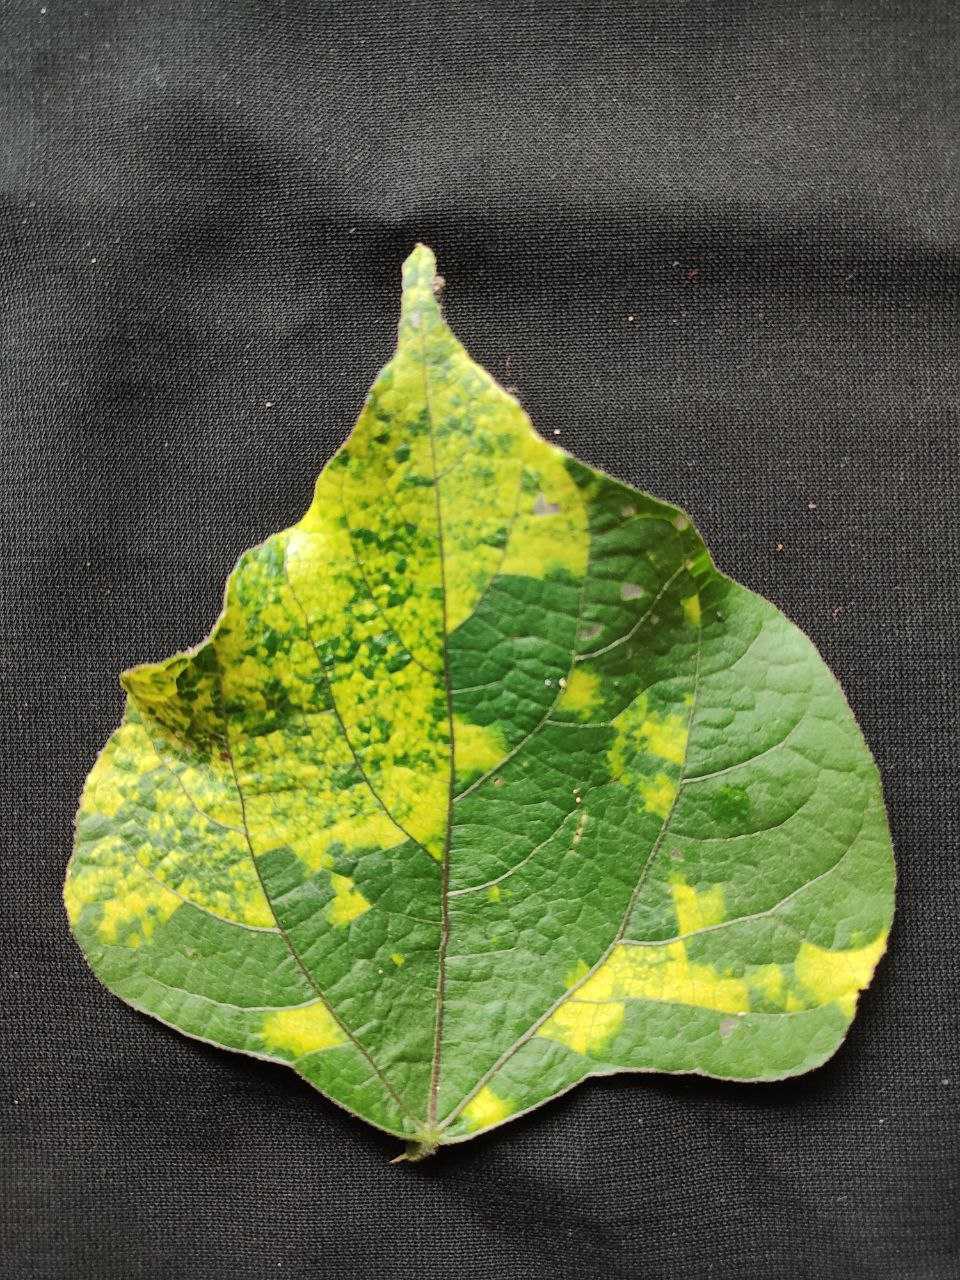
Crop: bean
Leaf condition: Mosaic Virus